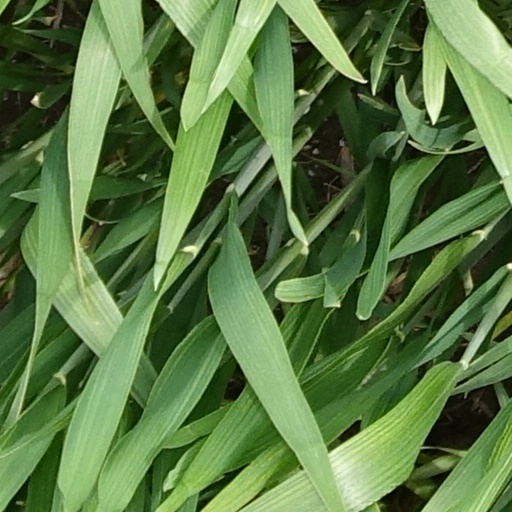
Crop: wheat